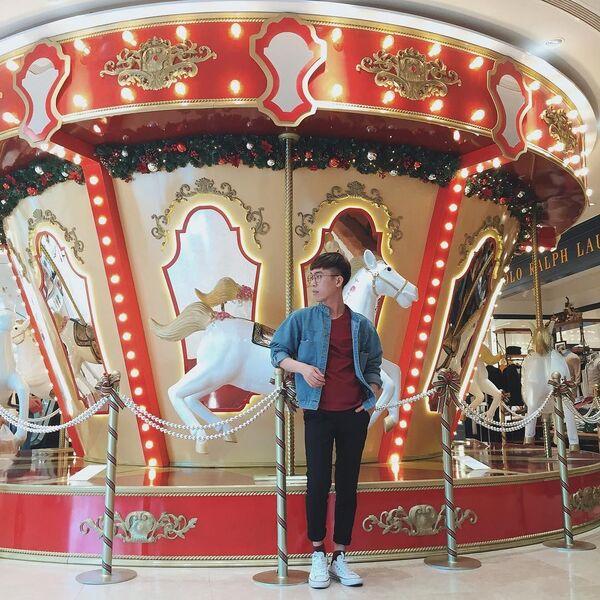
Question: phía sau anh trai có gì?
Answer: phía sau anh trai có một vòng quay ngựa